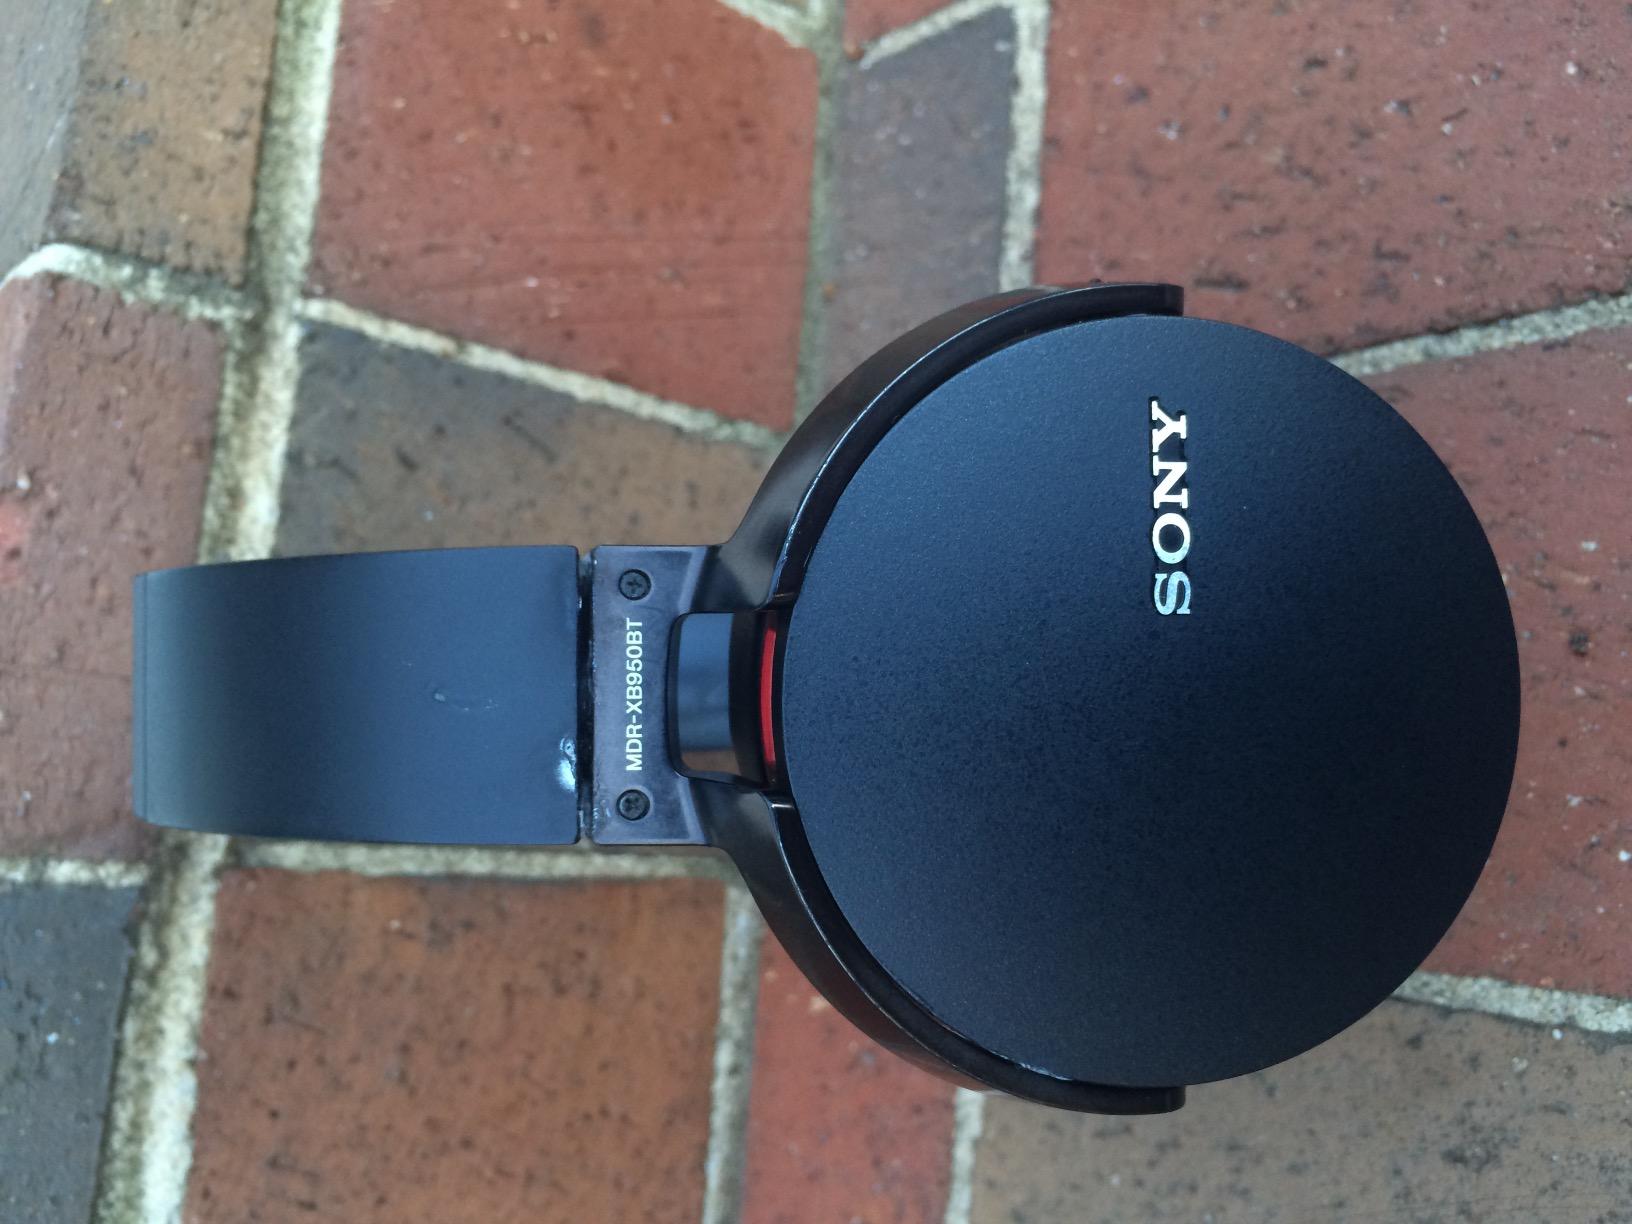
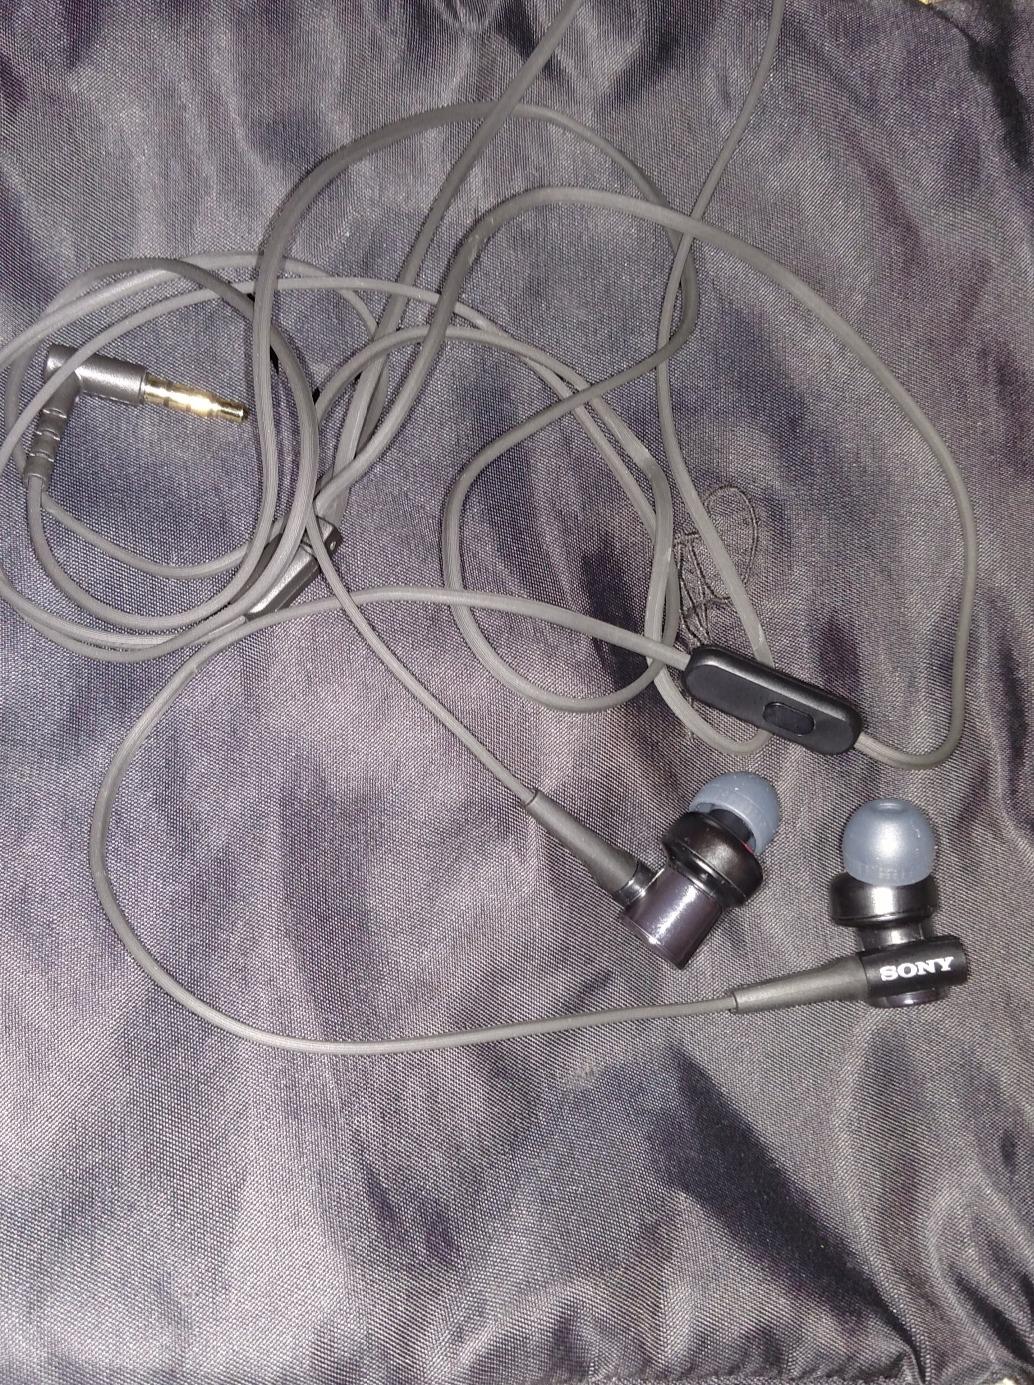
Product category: headphones
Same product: no